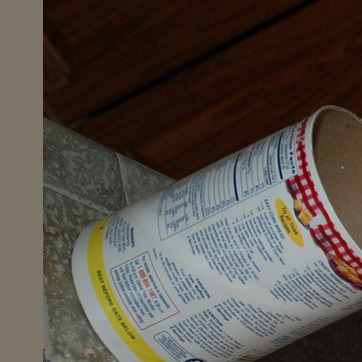
Material: paper